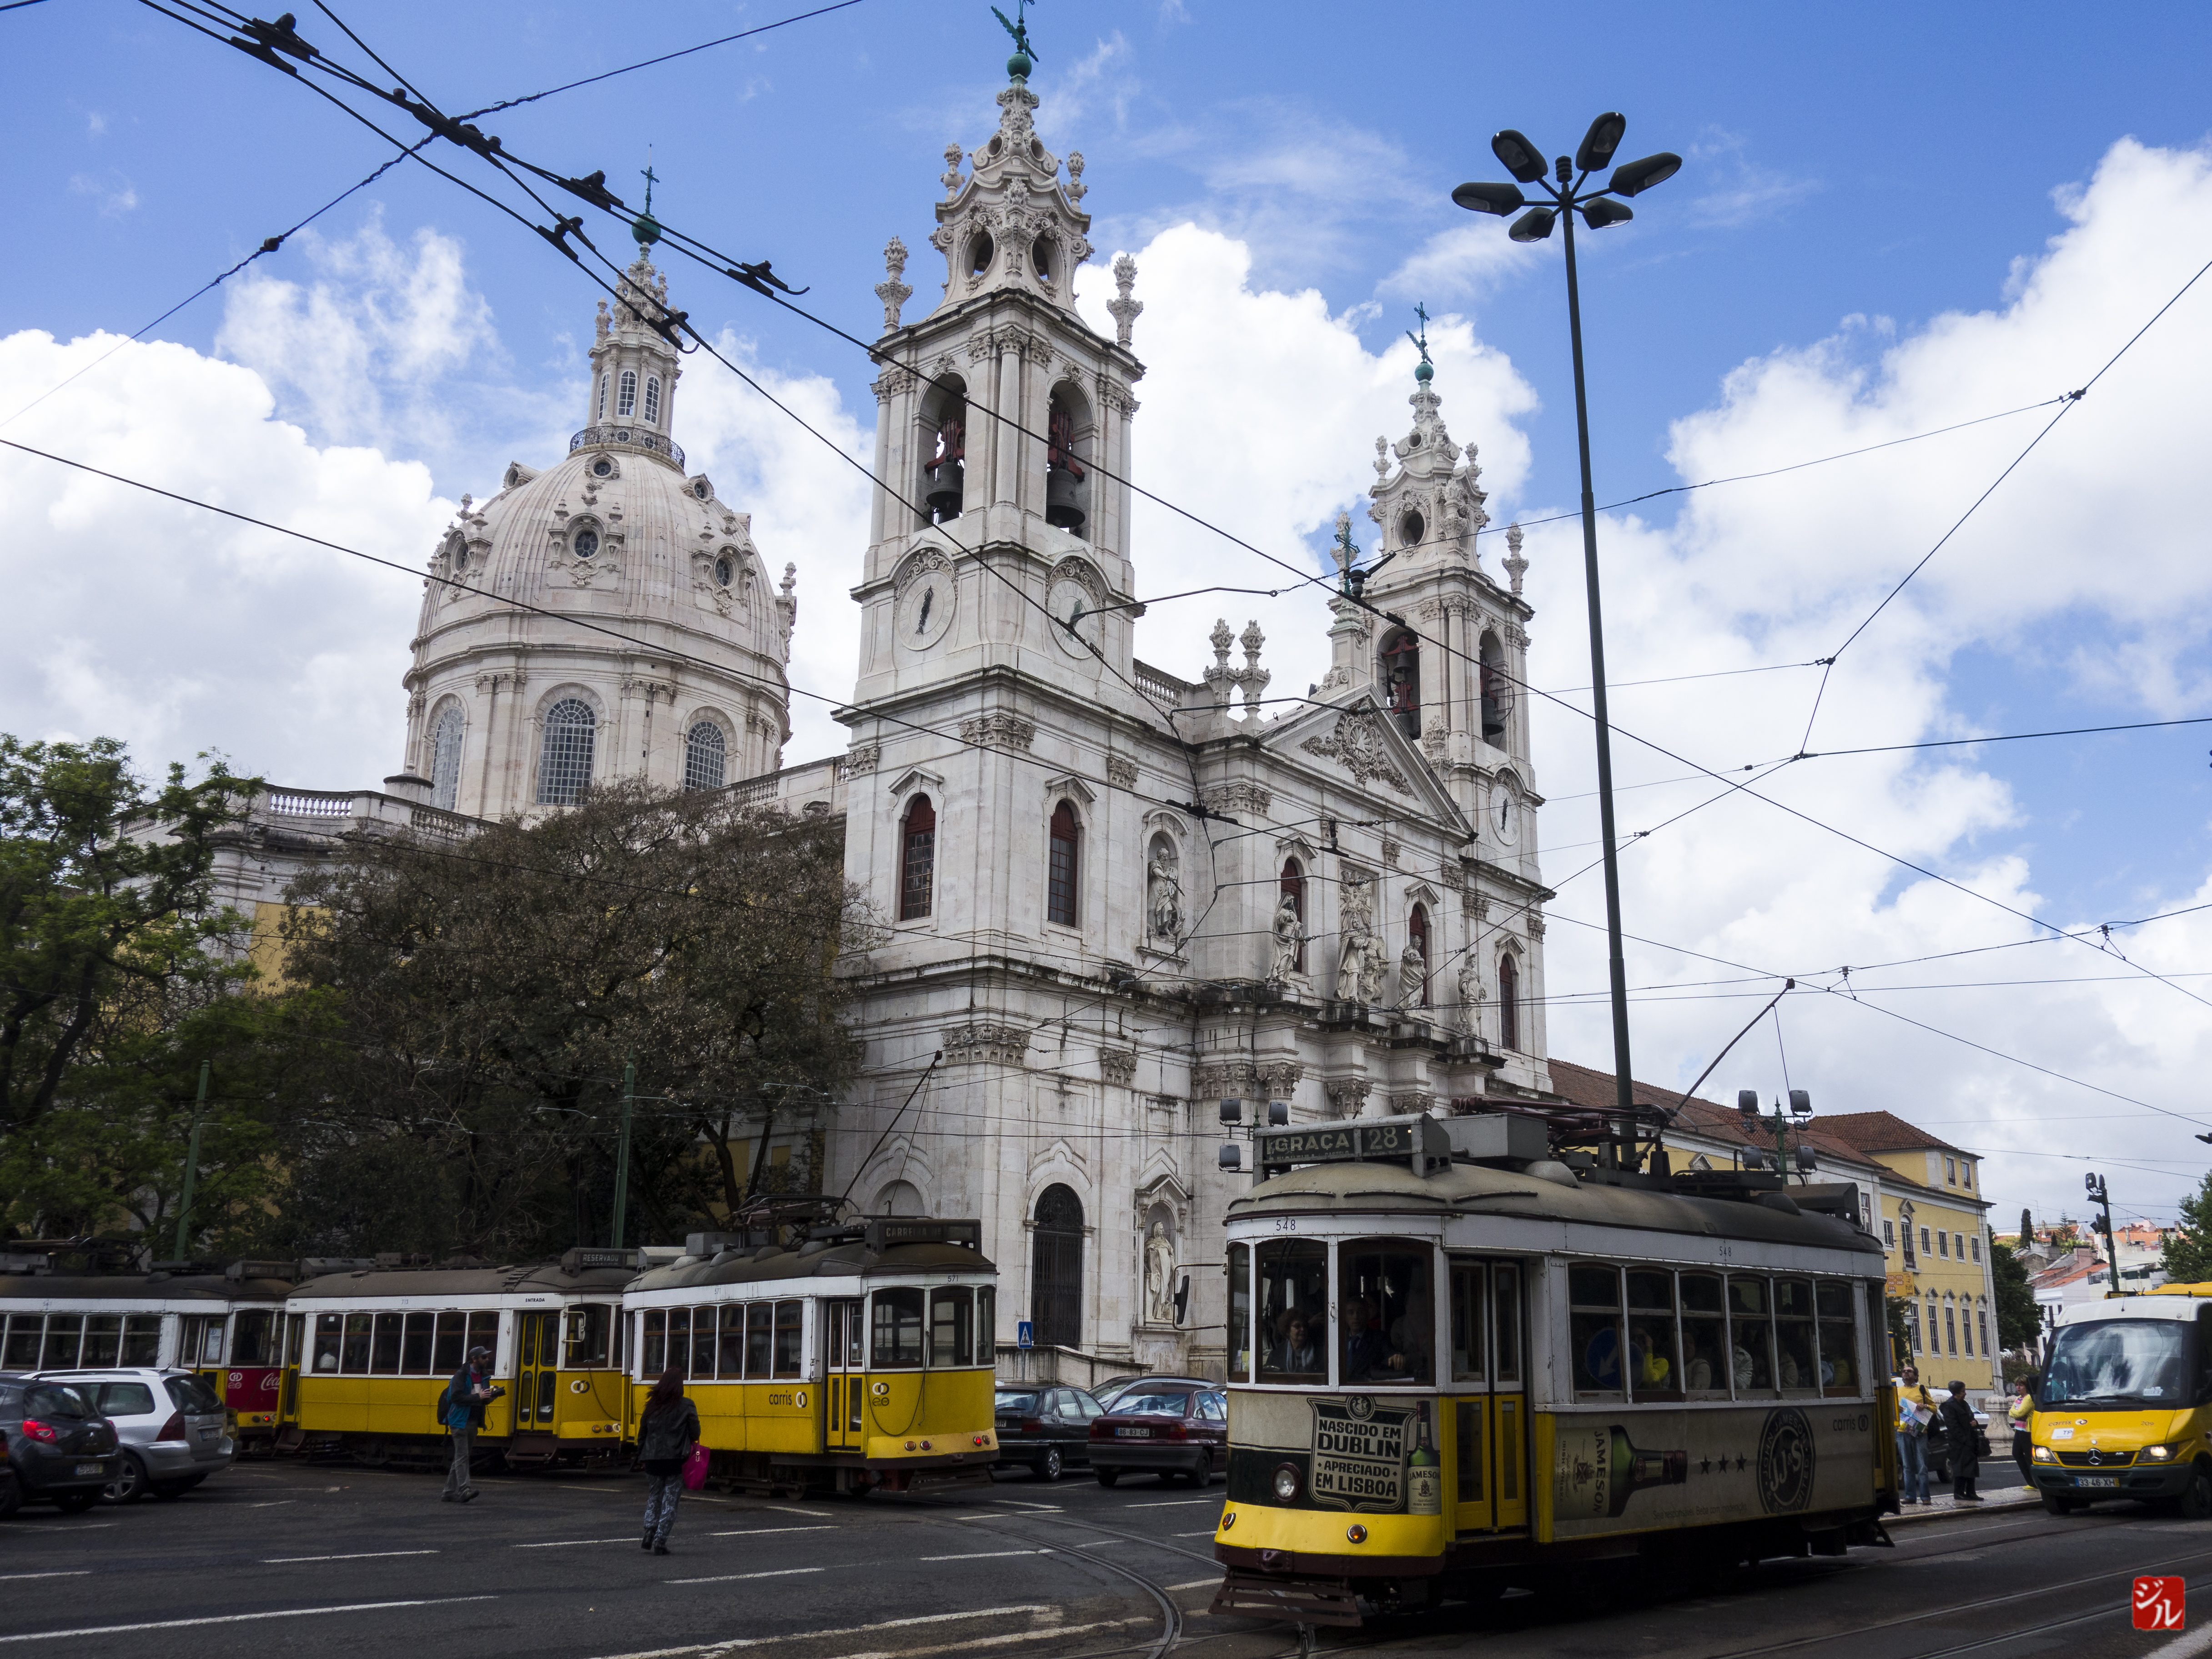
tram, transport, vehicle, tours, land vehicle, metropolitan area